The Institute (King novel)

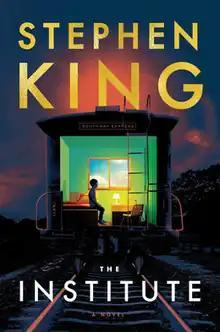
First edition U.S. cover

The Institute is a 2019 American science fiction-horror novel by Stephen King, published by Scribner. The book follows twelve-year-old genius Luke Ellis. When his parents are murdered, he is kidnapped by intruders and awakens in the Institute, a facility that houses other abducted children who have telepathy or telekinesis. "The Institute" was published on September 10, 2019, and met with generally positive reviews.